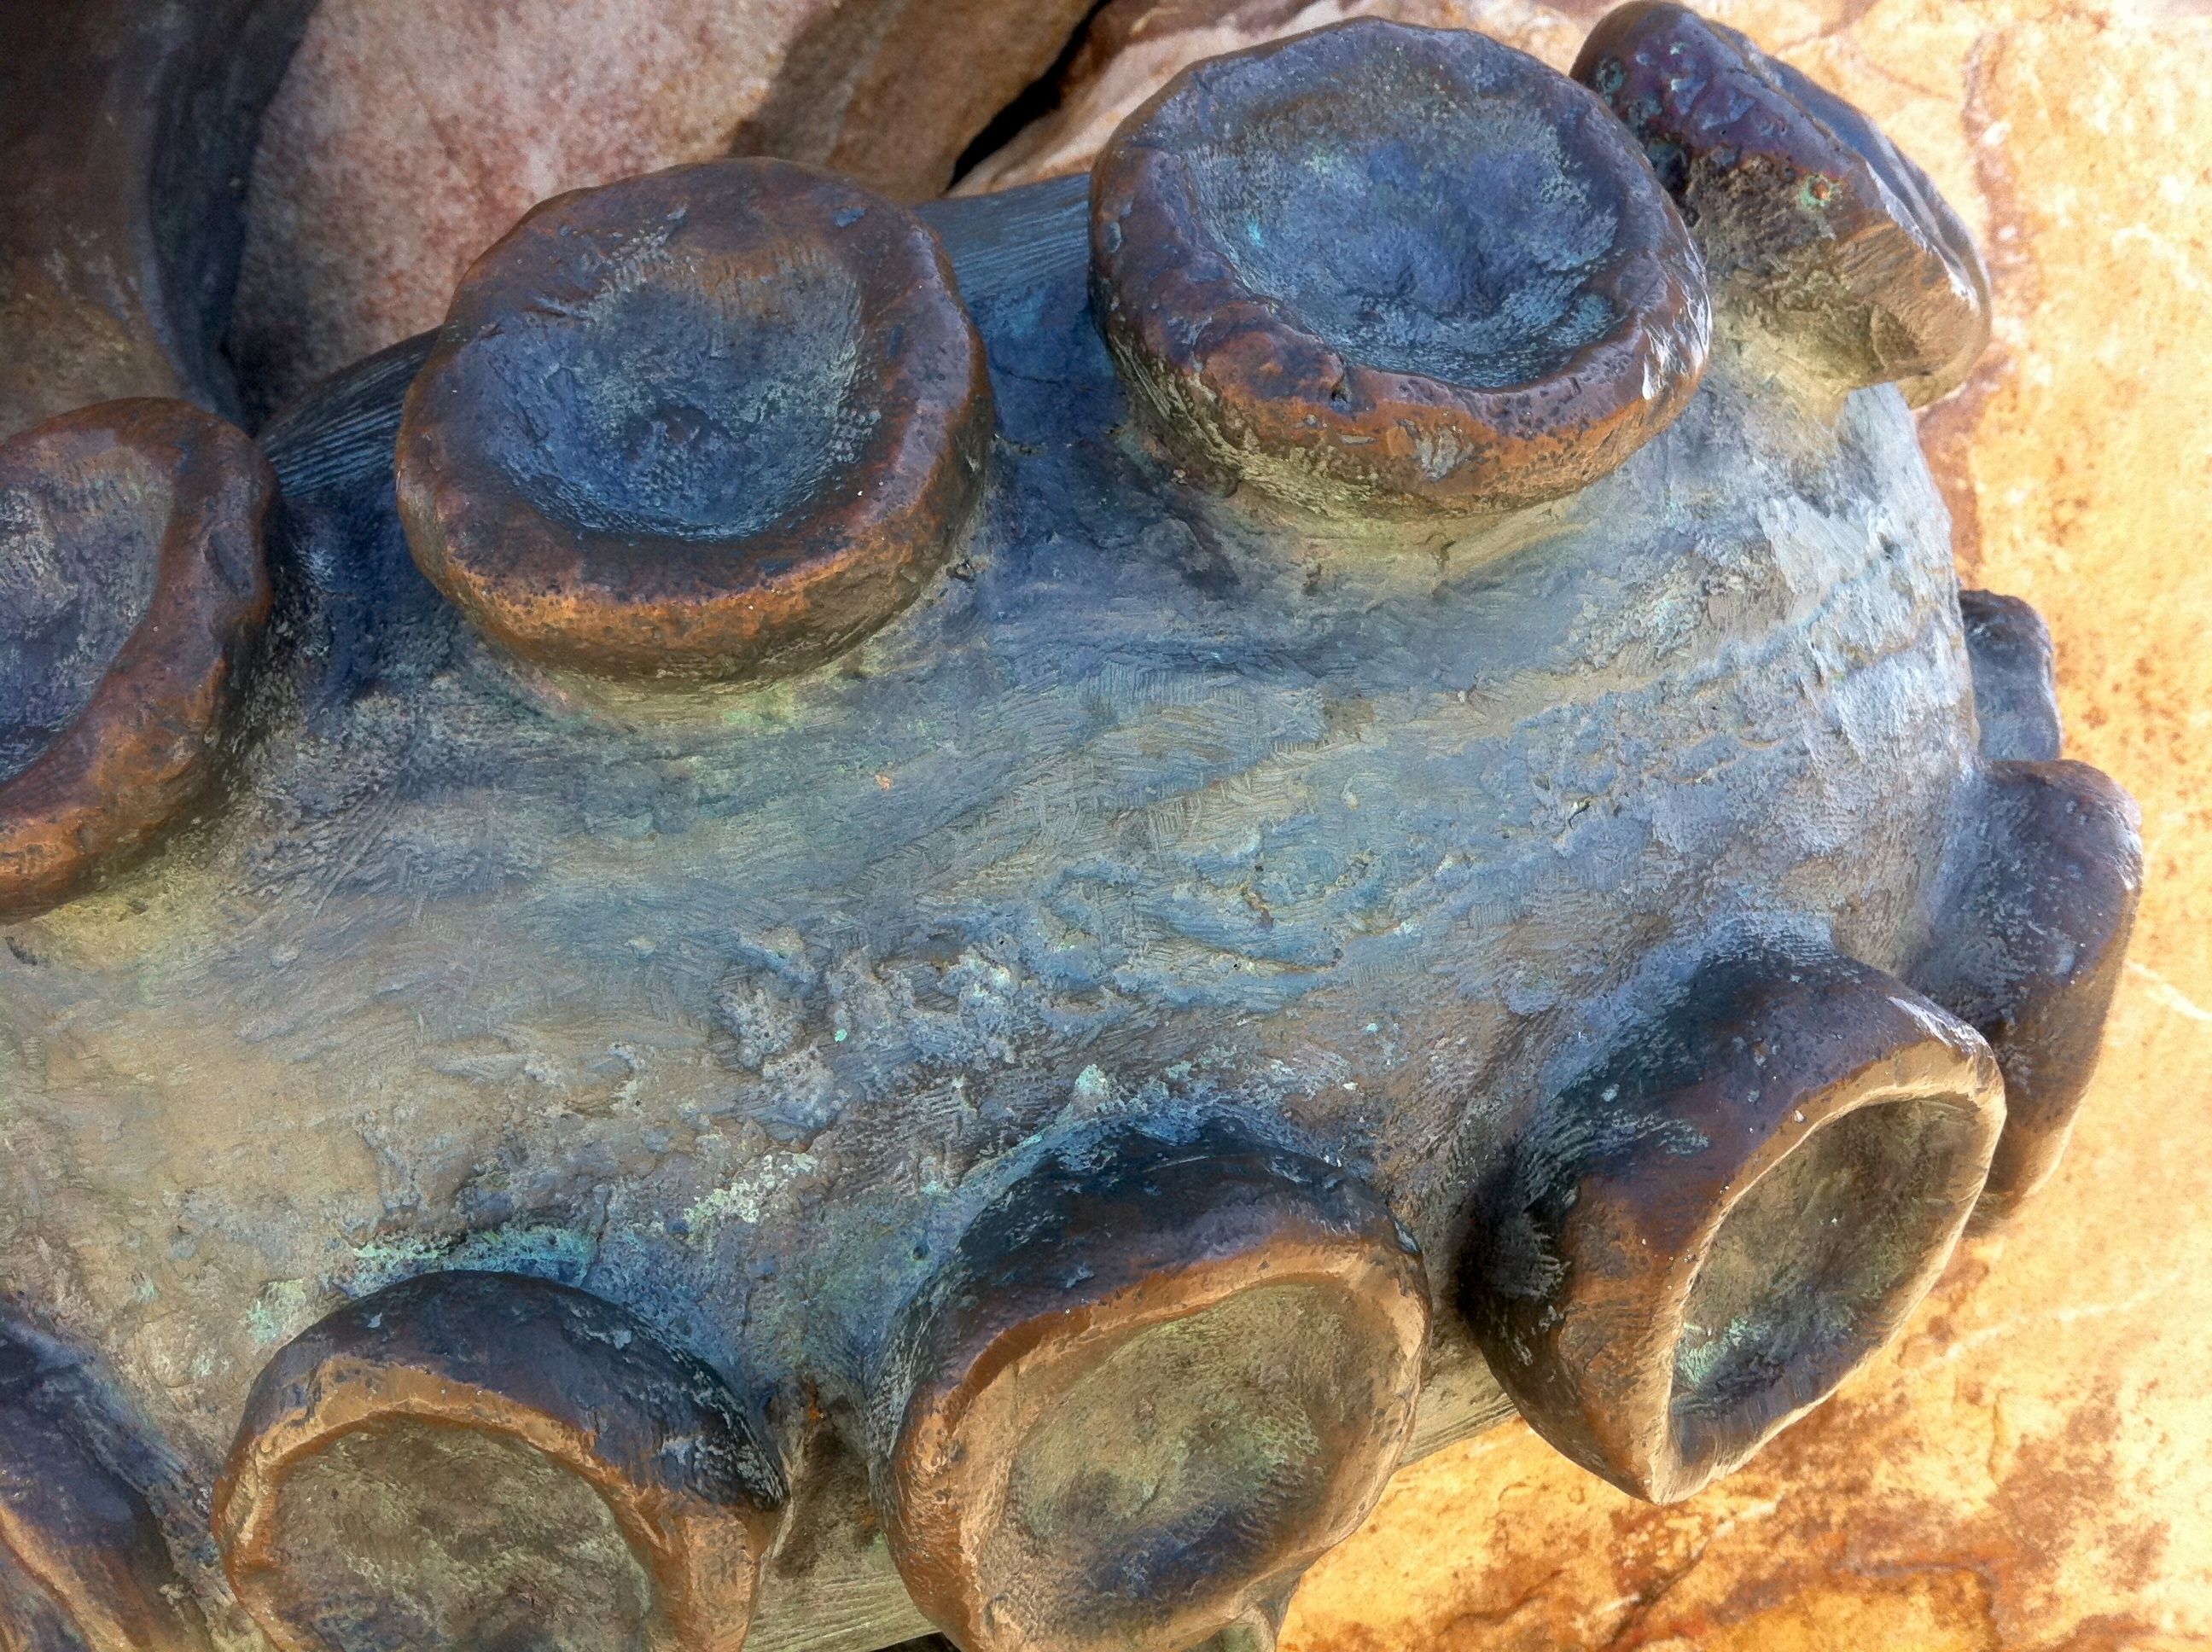
turtle, reptile, still life, painting, odyssey